FG 42

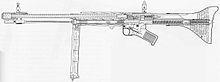
Cross-section of the FG 42 "Ausführung E", known informally as the "early model". Characteristics of the early models were the bipod placement (hinged to the barrel collar in front of the handguard), forged receiver, ribbed buttstock, and the sharply angled pistol grip.

At the time of the Battle of Crete (Operation Mercury), German "Fallschirmjäger" (parachute infantry) were equipped with the same assortment of small arms as the "Heer", carrying only 9×19mm Parabellum chambered pistols and hand grenades on them during parachute jumps, with 9×19mm Parabellum submachine guns, 7.92×57mm Mauser chambered rifles, and crew-served weapons stored separately in containers that were dropped from the wing of the exit craft. The German RZ parachute harness, with one single riser and two straps attached to the body, making the paratrooper land on his hands and knees in a forward roll, did not allow heavier equipment such as rifles and machine guns to be safely carried during airborne jumps. At Crete, long-range rifle and machine gun fire from dug-in Commonwealth defenders inflicted heavy casualties on the outgunned German paratroopers in the early stages of battle as they attempted to retrieve their support weapons from containers scattered all over the battlefield. These combat experiences demonstrated the need for a rifle that could be carried by the paratrooper during a drop.